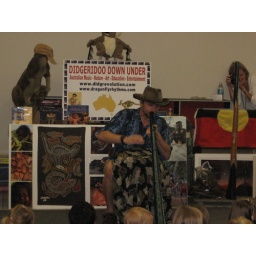
Australian in house field trip